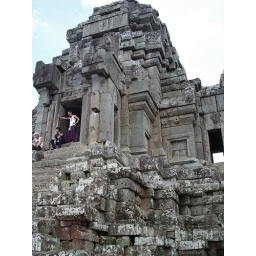
Person standing in a tower